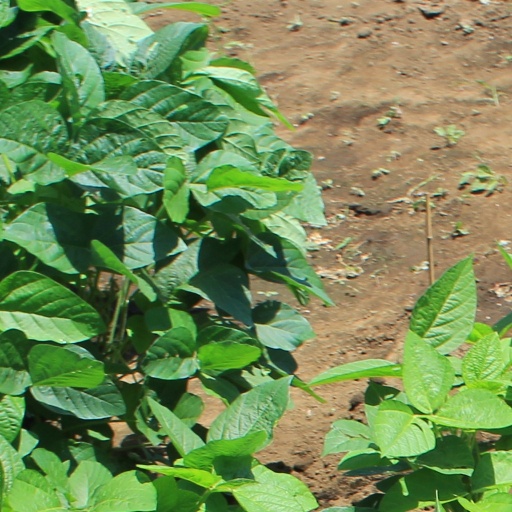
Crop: soybean